Die Rosenheim-Cops

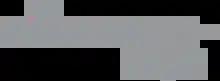

is a German television series set in Chiemgau, mainly in Rosenheim. It is produced by the Bavaria Film GmbH for the ZDF public TV network.